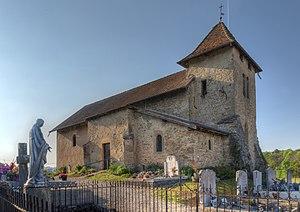
Église de Vermelle, Isère. Le chevet et le cimetière.
Nivolas-Vermelle est une commune française située dans le département de l'Isère en région Auvergne-Rhône-Alpes.
L'église Saint-Blaise, est une église du XIIᵉ siècle à Nivolas-Vermelle, dans le département de l'Isère. Elle est labellisée Patrimoine en Isère.